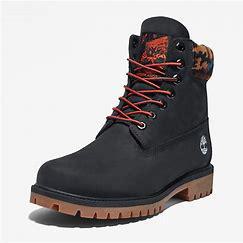
Brand: Timberland
Model: 6 Inch